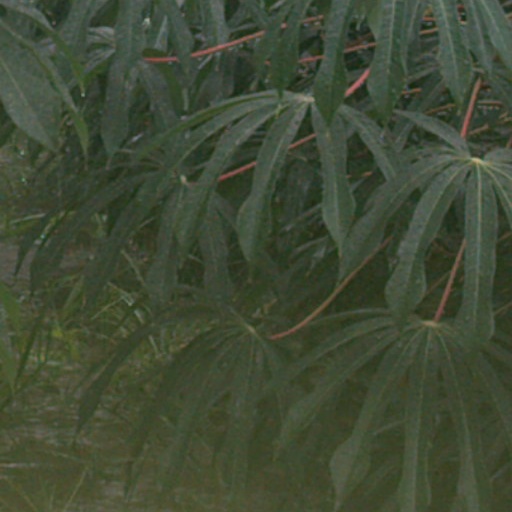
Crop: cassava